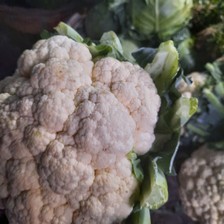
Label: others